Josef Albert Meisinger

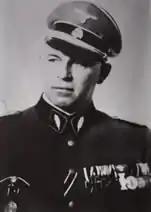

Josef Albert Meisinger (14 September 1899 – 7 March 1947), also known as the "Butcher of Warsaw", was an SS functionary in Nazi Germany. He held a position in the Gestapo and was a member of the Nazi Party. During the early phases of World War II Meisinger served as commander of "Einsatzgruppe" IV in Poland. From 1941 to 1945 he worked as liaison for the Gestapo at the German embassy in Tokyo. He was arrested in Japan in 1945, convicted of war crimes and was executed in Warsaw, Poland.